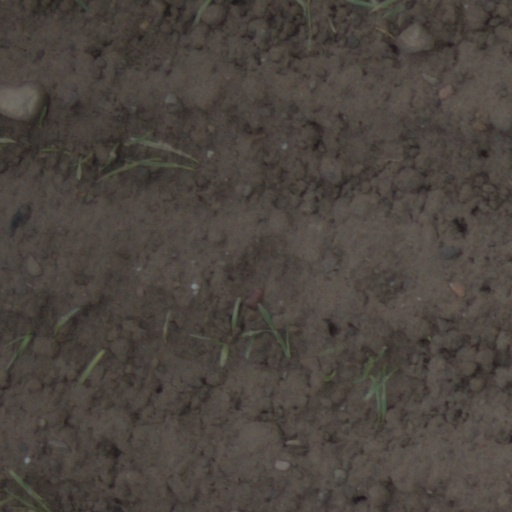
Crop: wheat